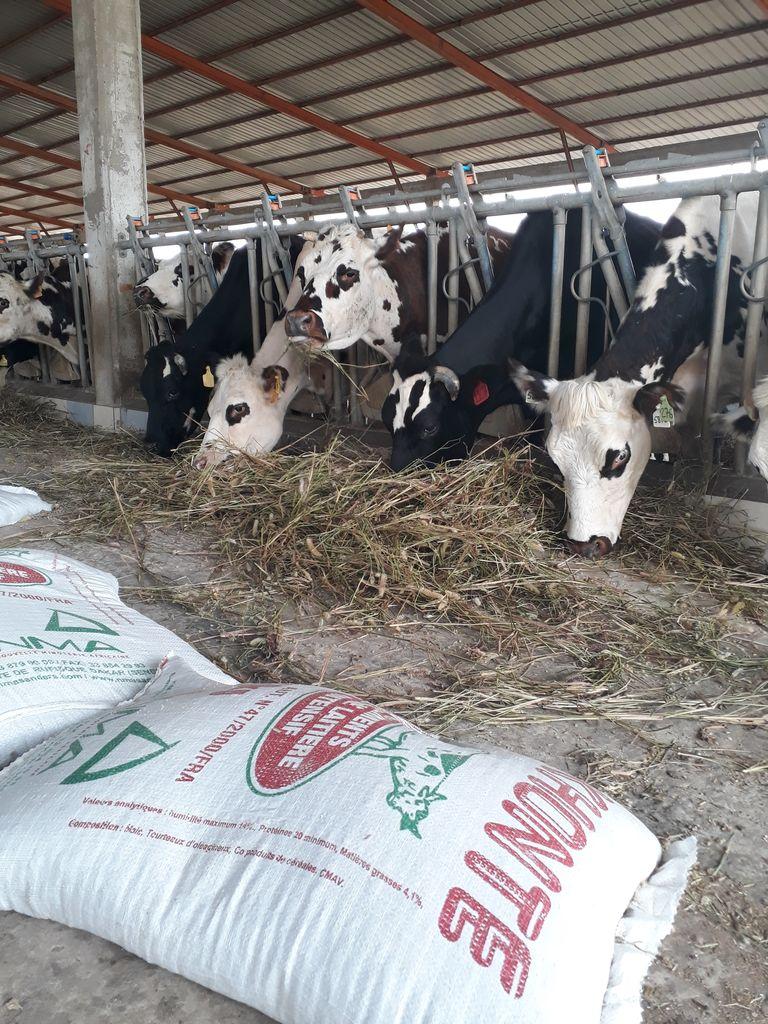
Mifugo wanaletewa nyasi kwenye zizi yao,kwa kuwa wamefungiwa pale na pia wananunuliwa chakula ili kuongeza madini kwenye chakula chao ili wawe kwa afya na wawe na maziwa mengi.